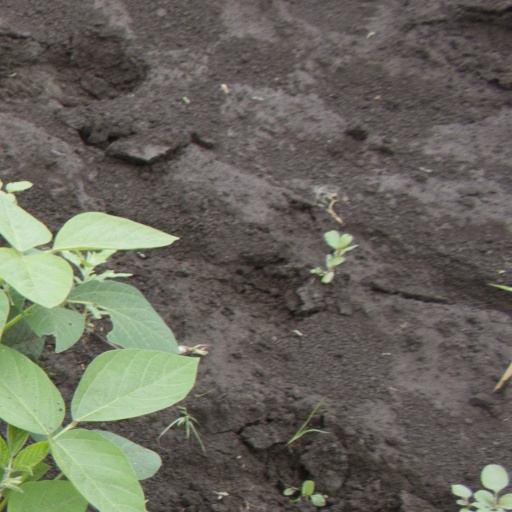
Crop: soybean